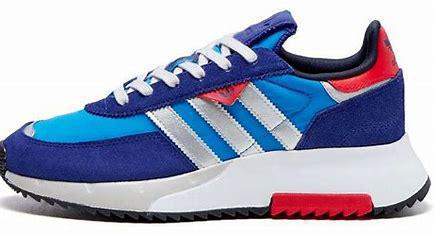
Brand: Adidas
Model: Retropy F2